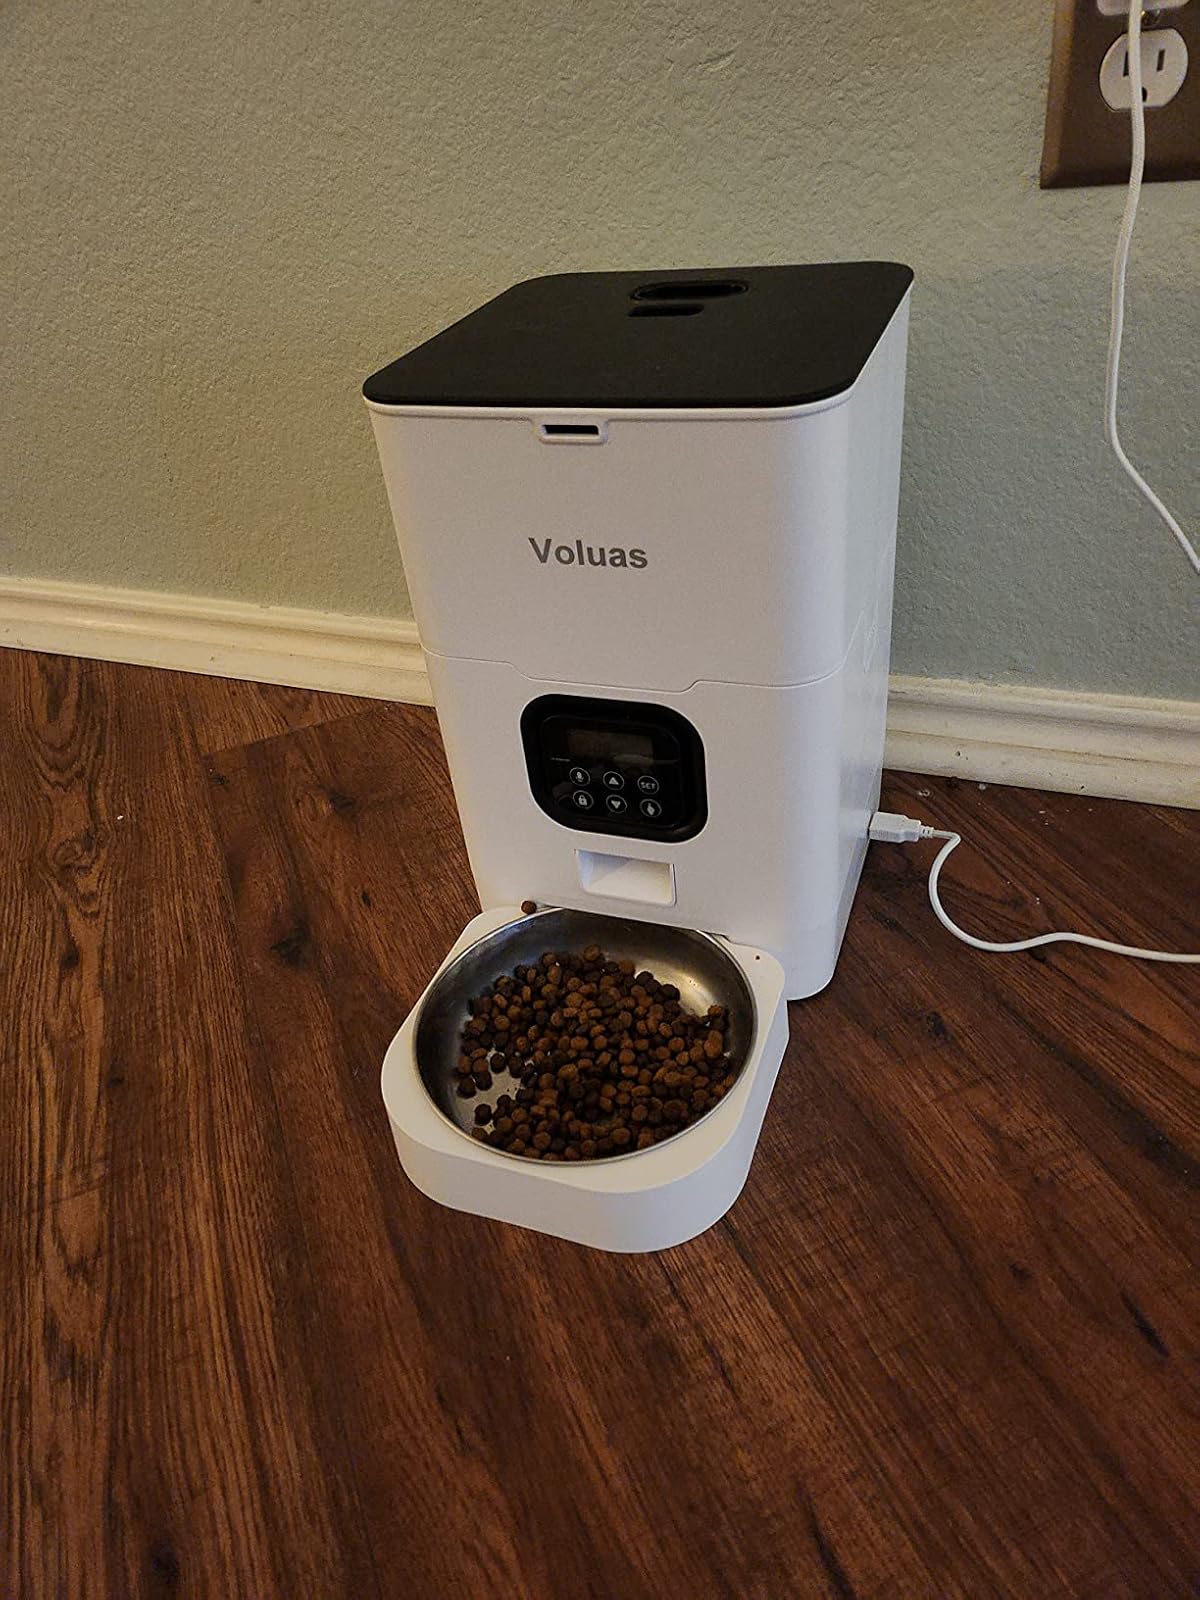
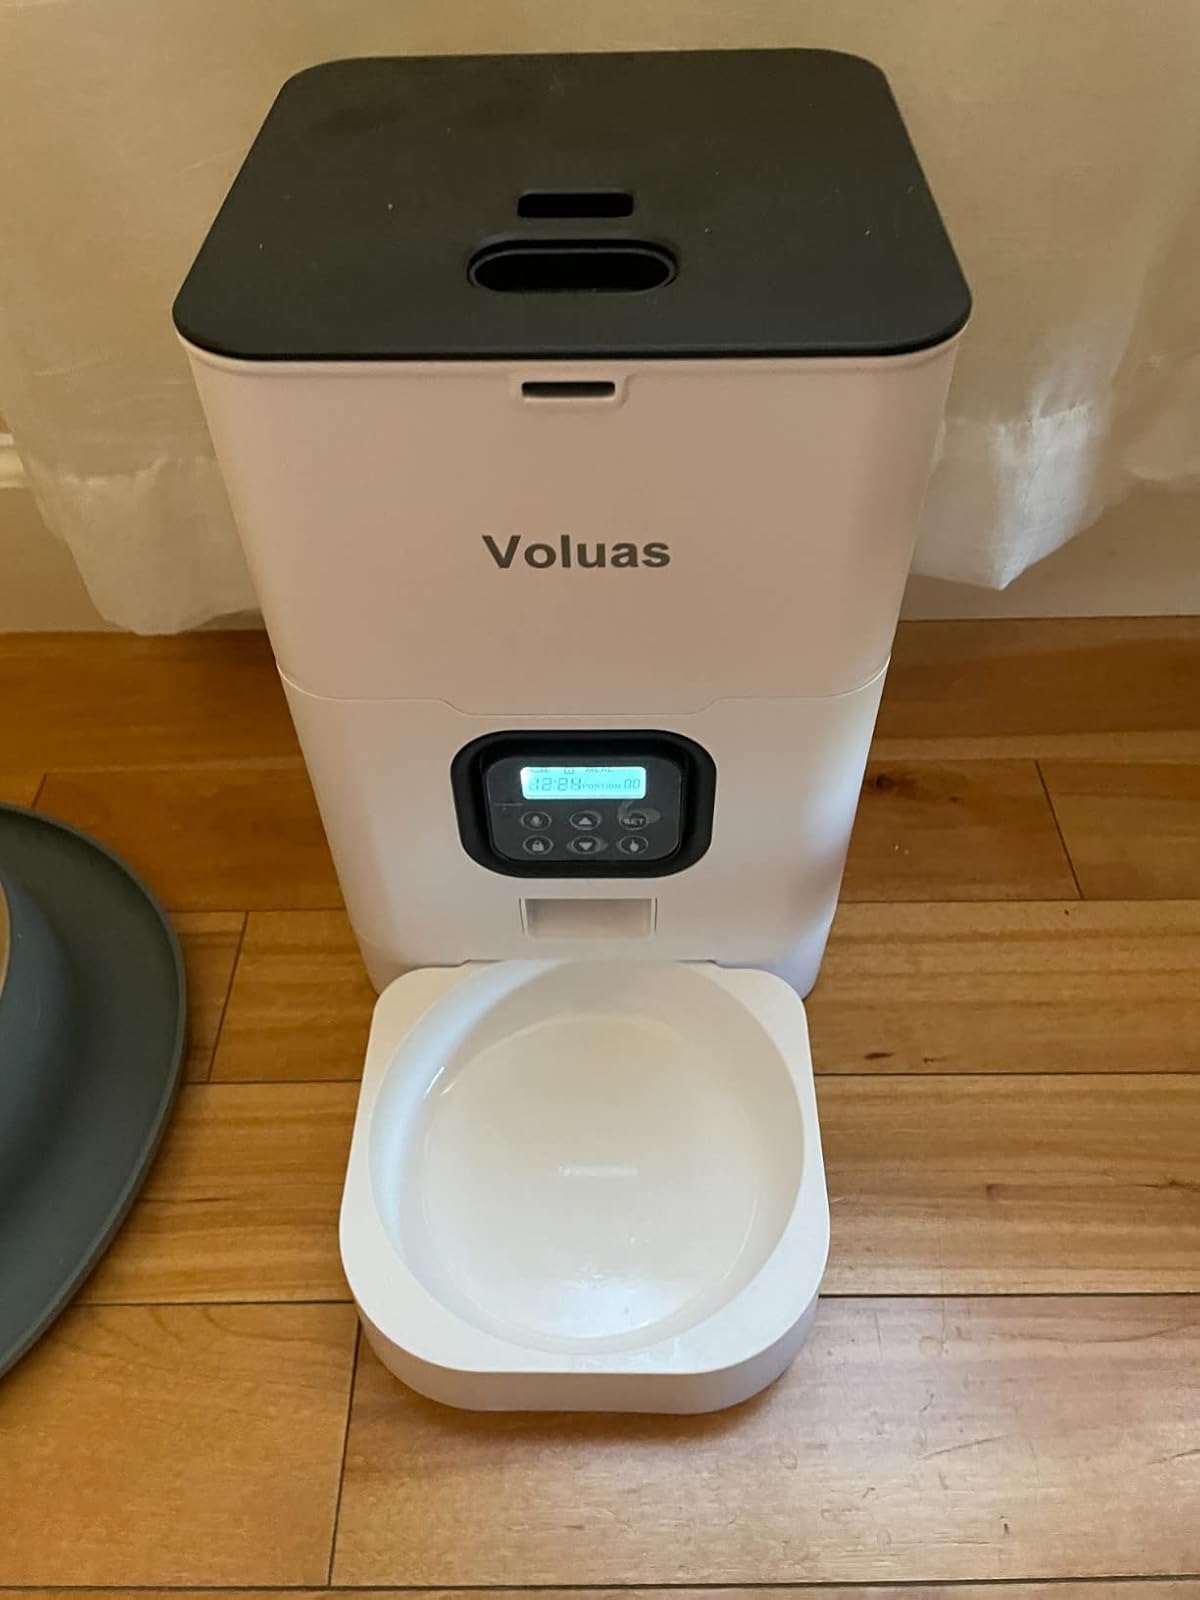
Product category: items_feeder
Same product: yes